Ballari

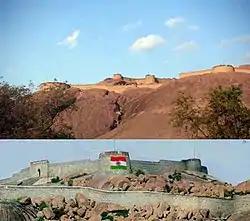

According to the 2011 Census of India, the urban population of Ballari was 410,445; of whom 206,149 were male and 204,296 female. 280,610 of the population were literate and 52,413 of the population were under 7 years of age. The population in 2001 was recorded as 316,766.